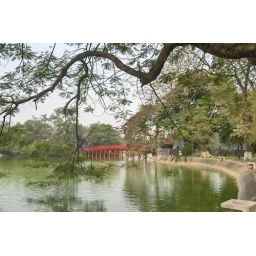
Hoem Kiem Lake, HanoiThe bridge view at hoem kiem lake in hanoi, vietnam.